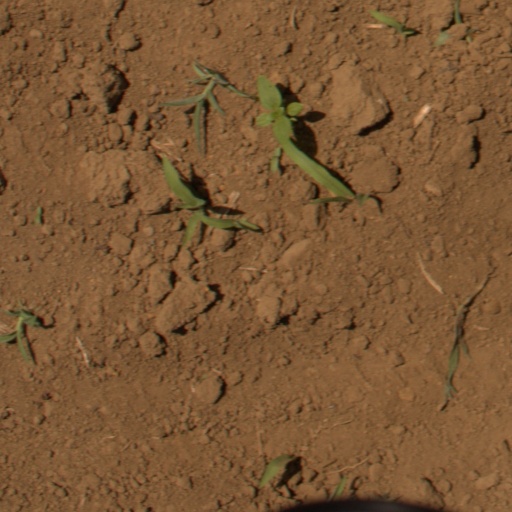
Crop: Jerusalem artichoke